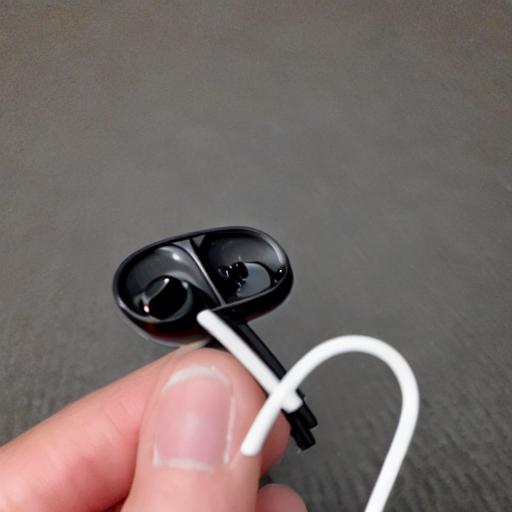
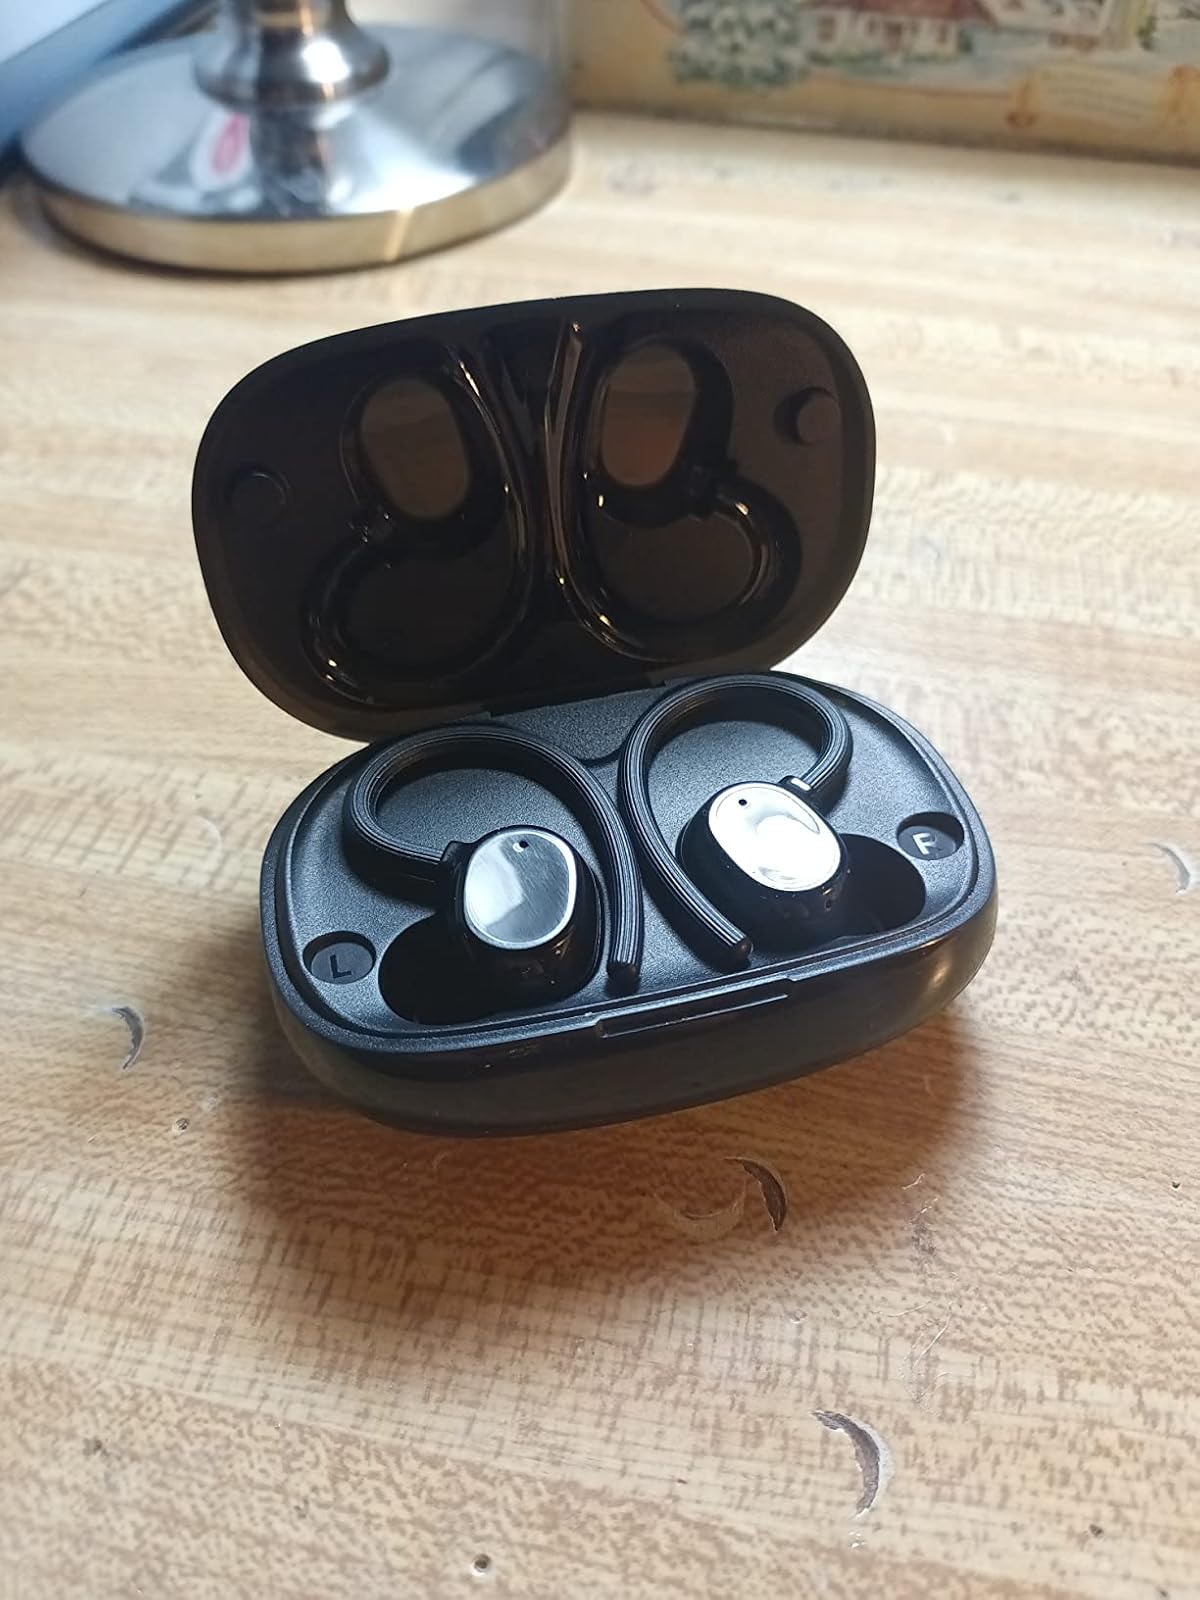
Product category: earbuds
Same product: no